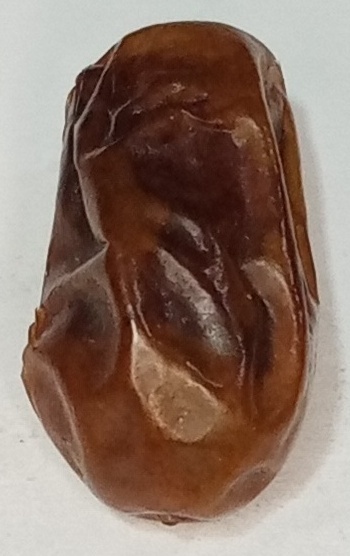
Variety: fasli-toto
Size: large
Grade: grade-1